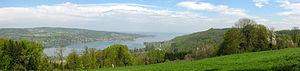
Le canton de Thurgovie est un canton de Suisse, dont le chef-lieu est Frauenfeld.